Christianity in Cornwall

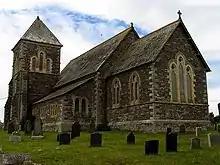
St John's Church, Delabole

The few Roman Catholics, Baptists and Quakers were now largely free of persecution. During the remainder of the 18th century, Cornish Anglicanism was very much in the same state as Anglicanism in most of England. Wesleyan Methodist missions began during John Wesley's lifetime and had great success over a long period during which Methodism itself divided into a number of sects and established a definite separation from the Church of England.